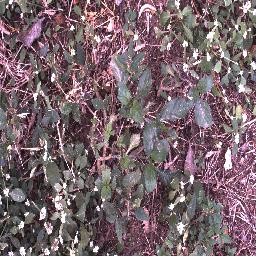
Label: snake_weed